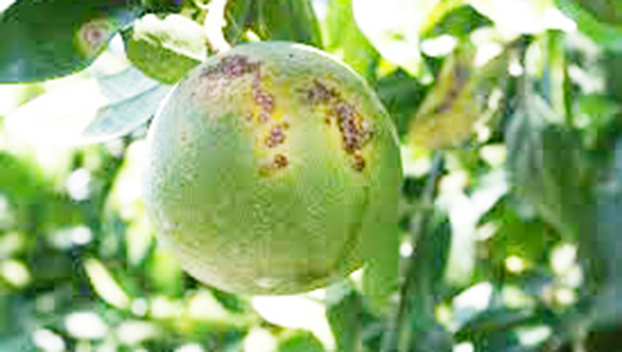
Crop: unknown
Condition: citrus_citrus_canker